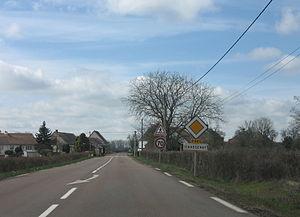
Hameau de Chassenay, commune de Arnay-le-Duc, département de la Côte-d'Or, France